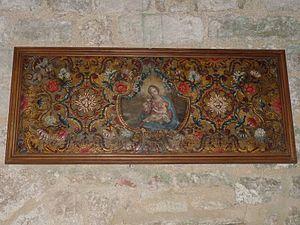
devant d'autel en cuir de Cordoue, 17è siècle, église d'Alloue, Charente, France
Alloue est une commune du Sud-Ouest de la France, située dans le département de la Charente.